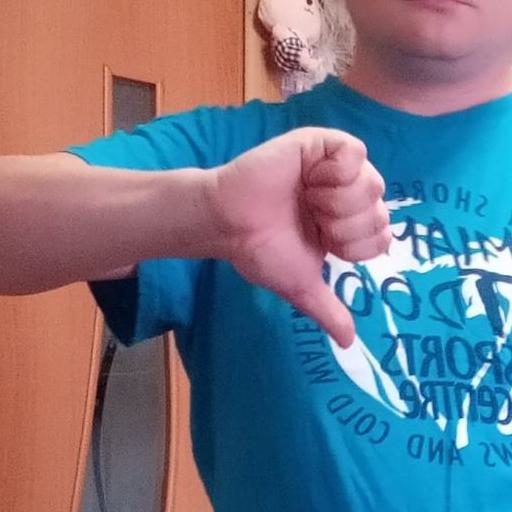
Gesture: dislike